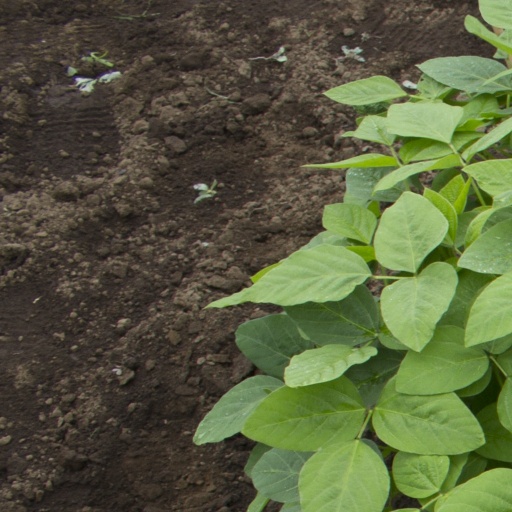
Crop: soybean